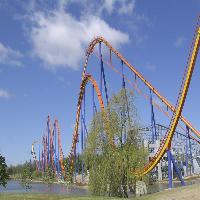
Weather: sun or clear